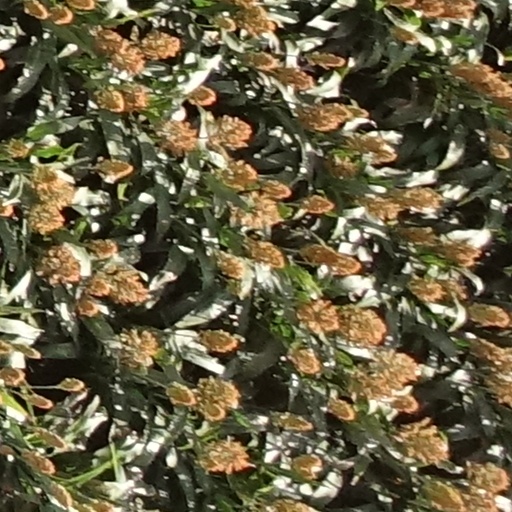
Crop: sorghum